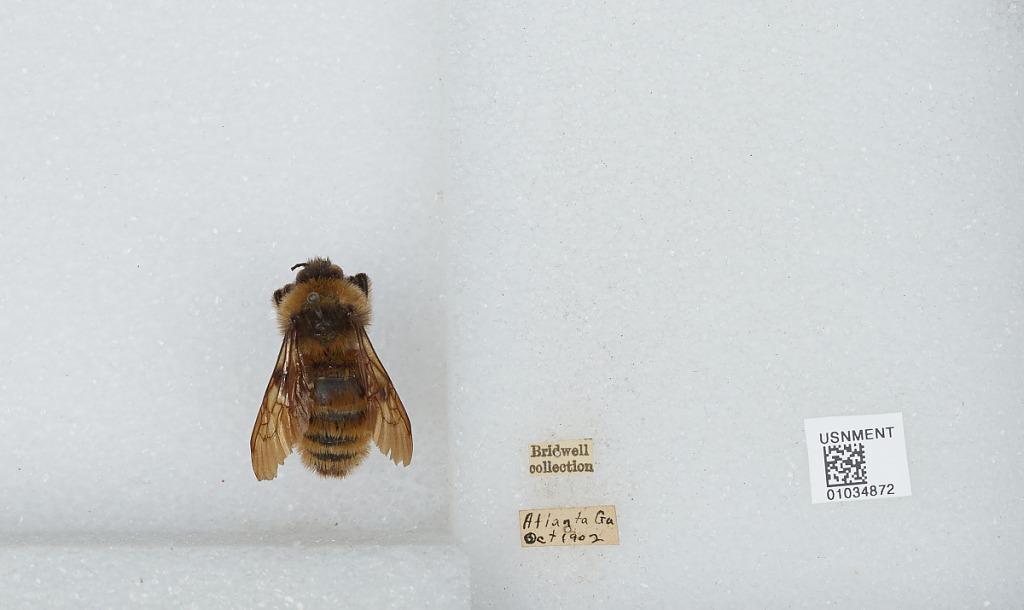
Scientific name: Bombus (Fervidobombus) pensylvanicus pensylvanicus (De Geer)
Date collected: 1902-10-
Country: United States
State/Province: Georgia
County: Fulton
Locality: Atlanta
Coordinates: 33.755, -84.39